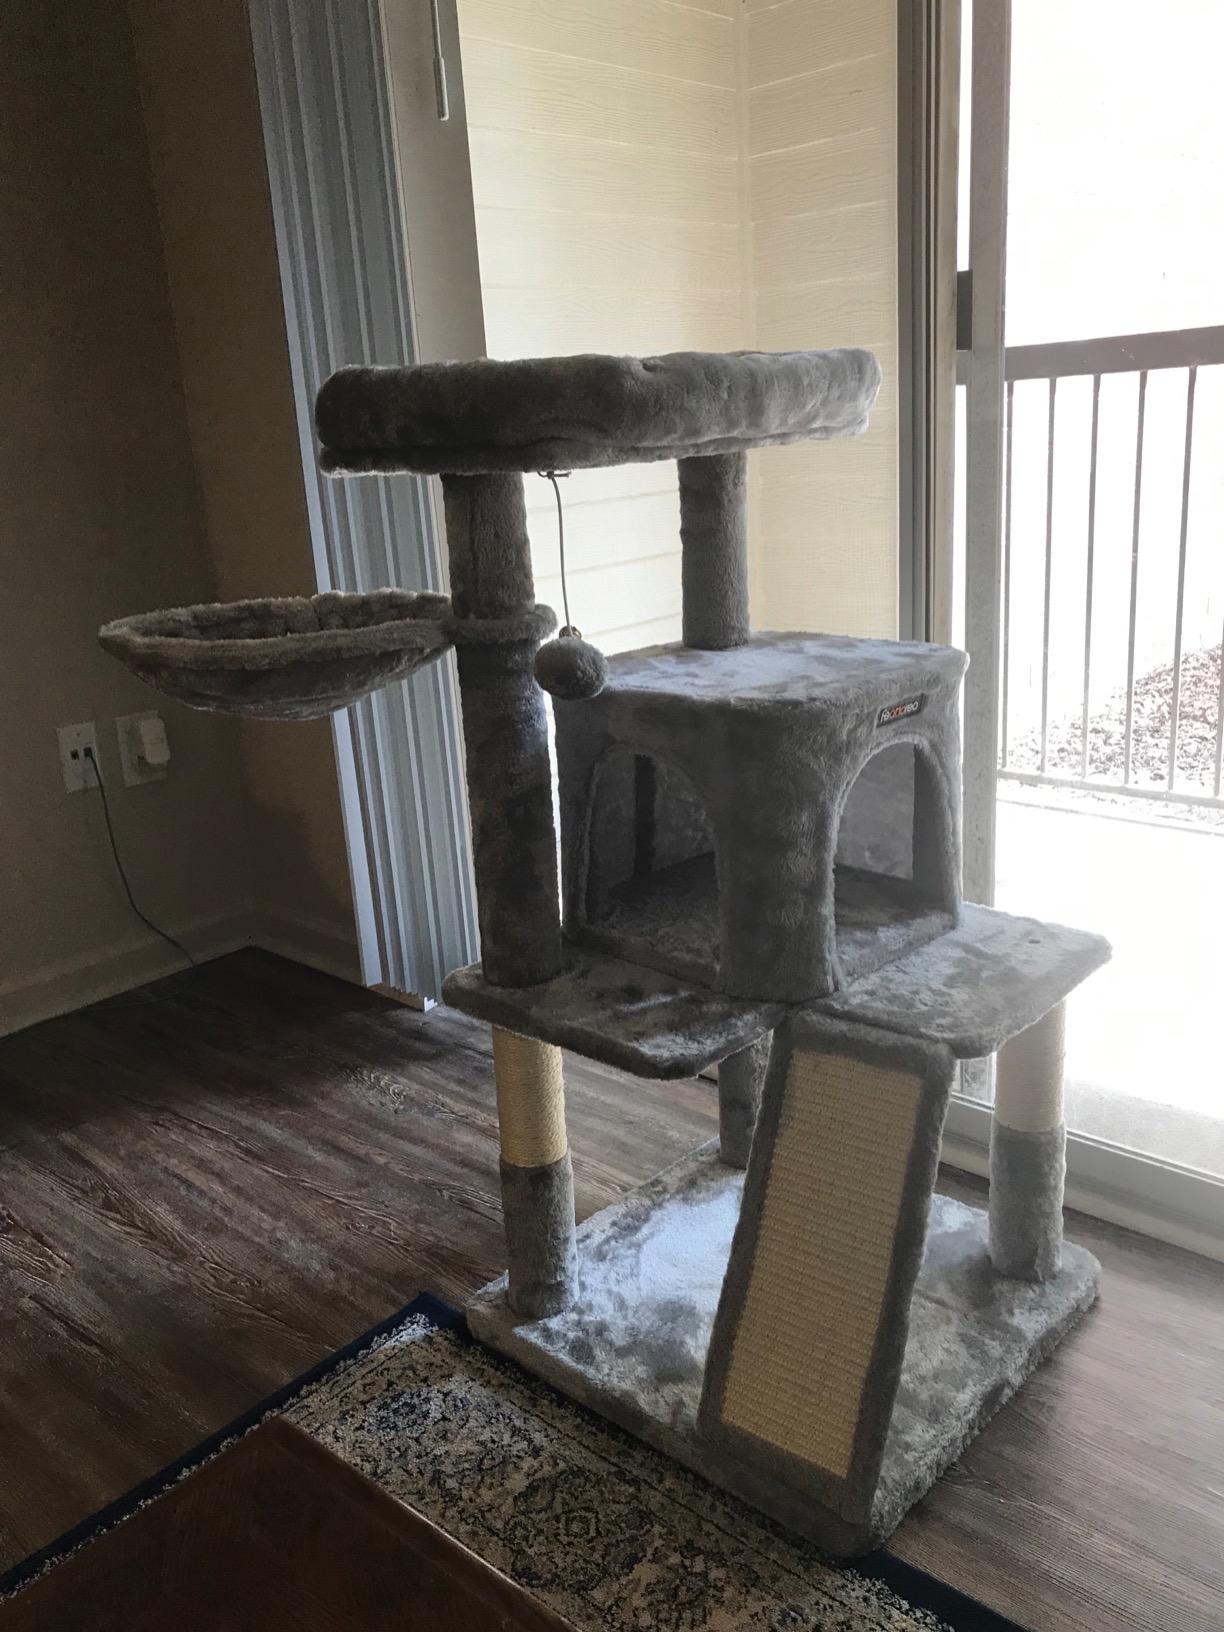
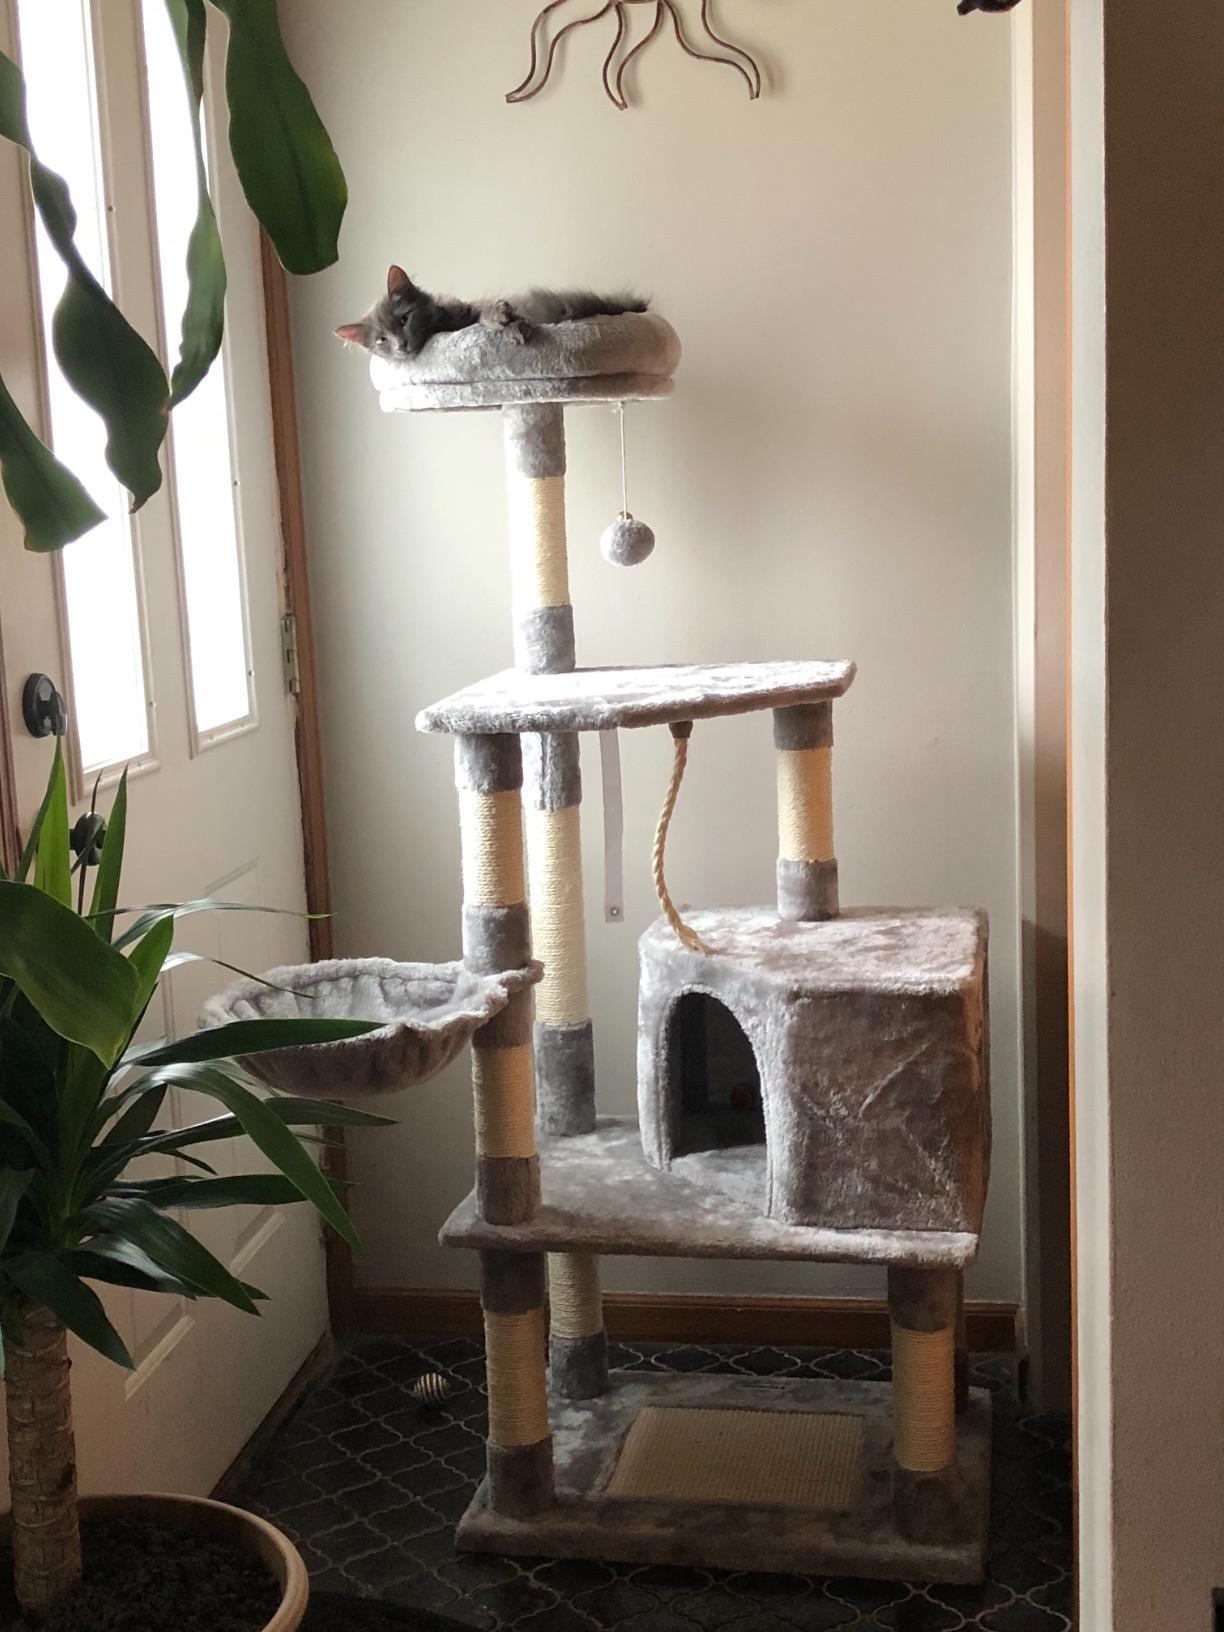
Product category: items_cat tree
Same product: no